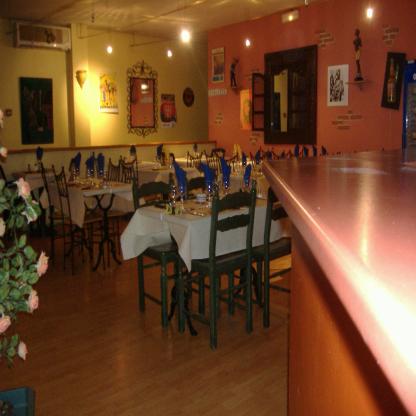
Scene: Indoor